Aldershot Cemetery

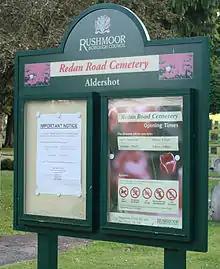
Sign post at Aldershot Cemetery

Aldershot Cemetery (officially the Redan Road Cemetery, also known as Aldershot Civic Cemetery) is the main public burial ground for the town of Aldershot in Hampshire.